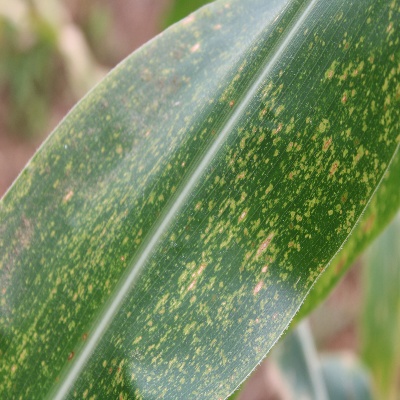
Crop: Maize
Condition: leaf blight